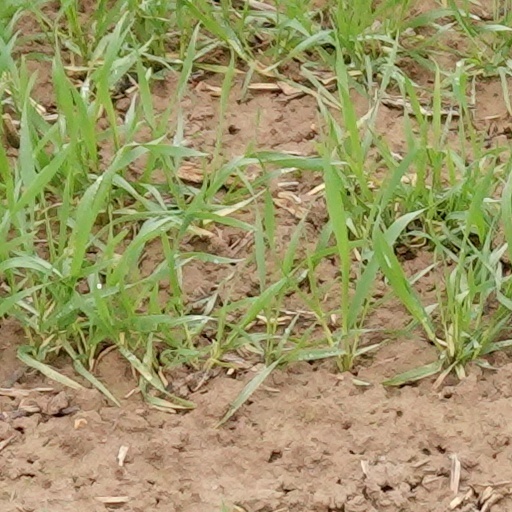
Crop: wheat